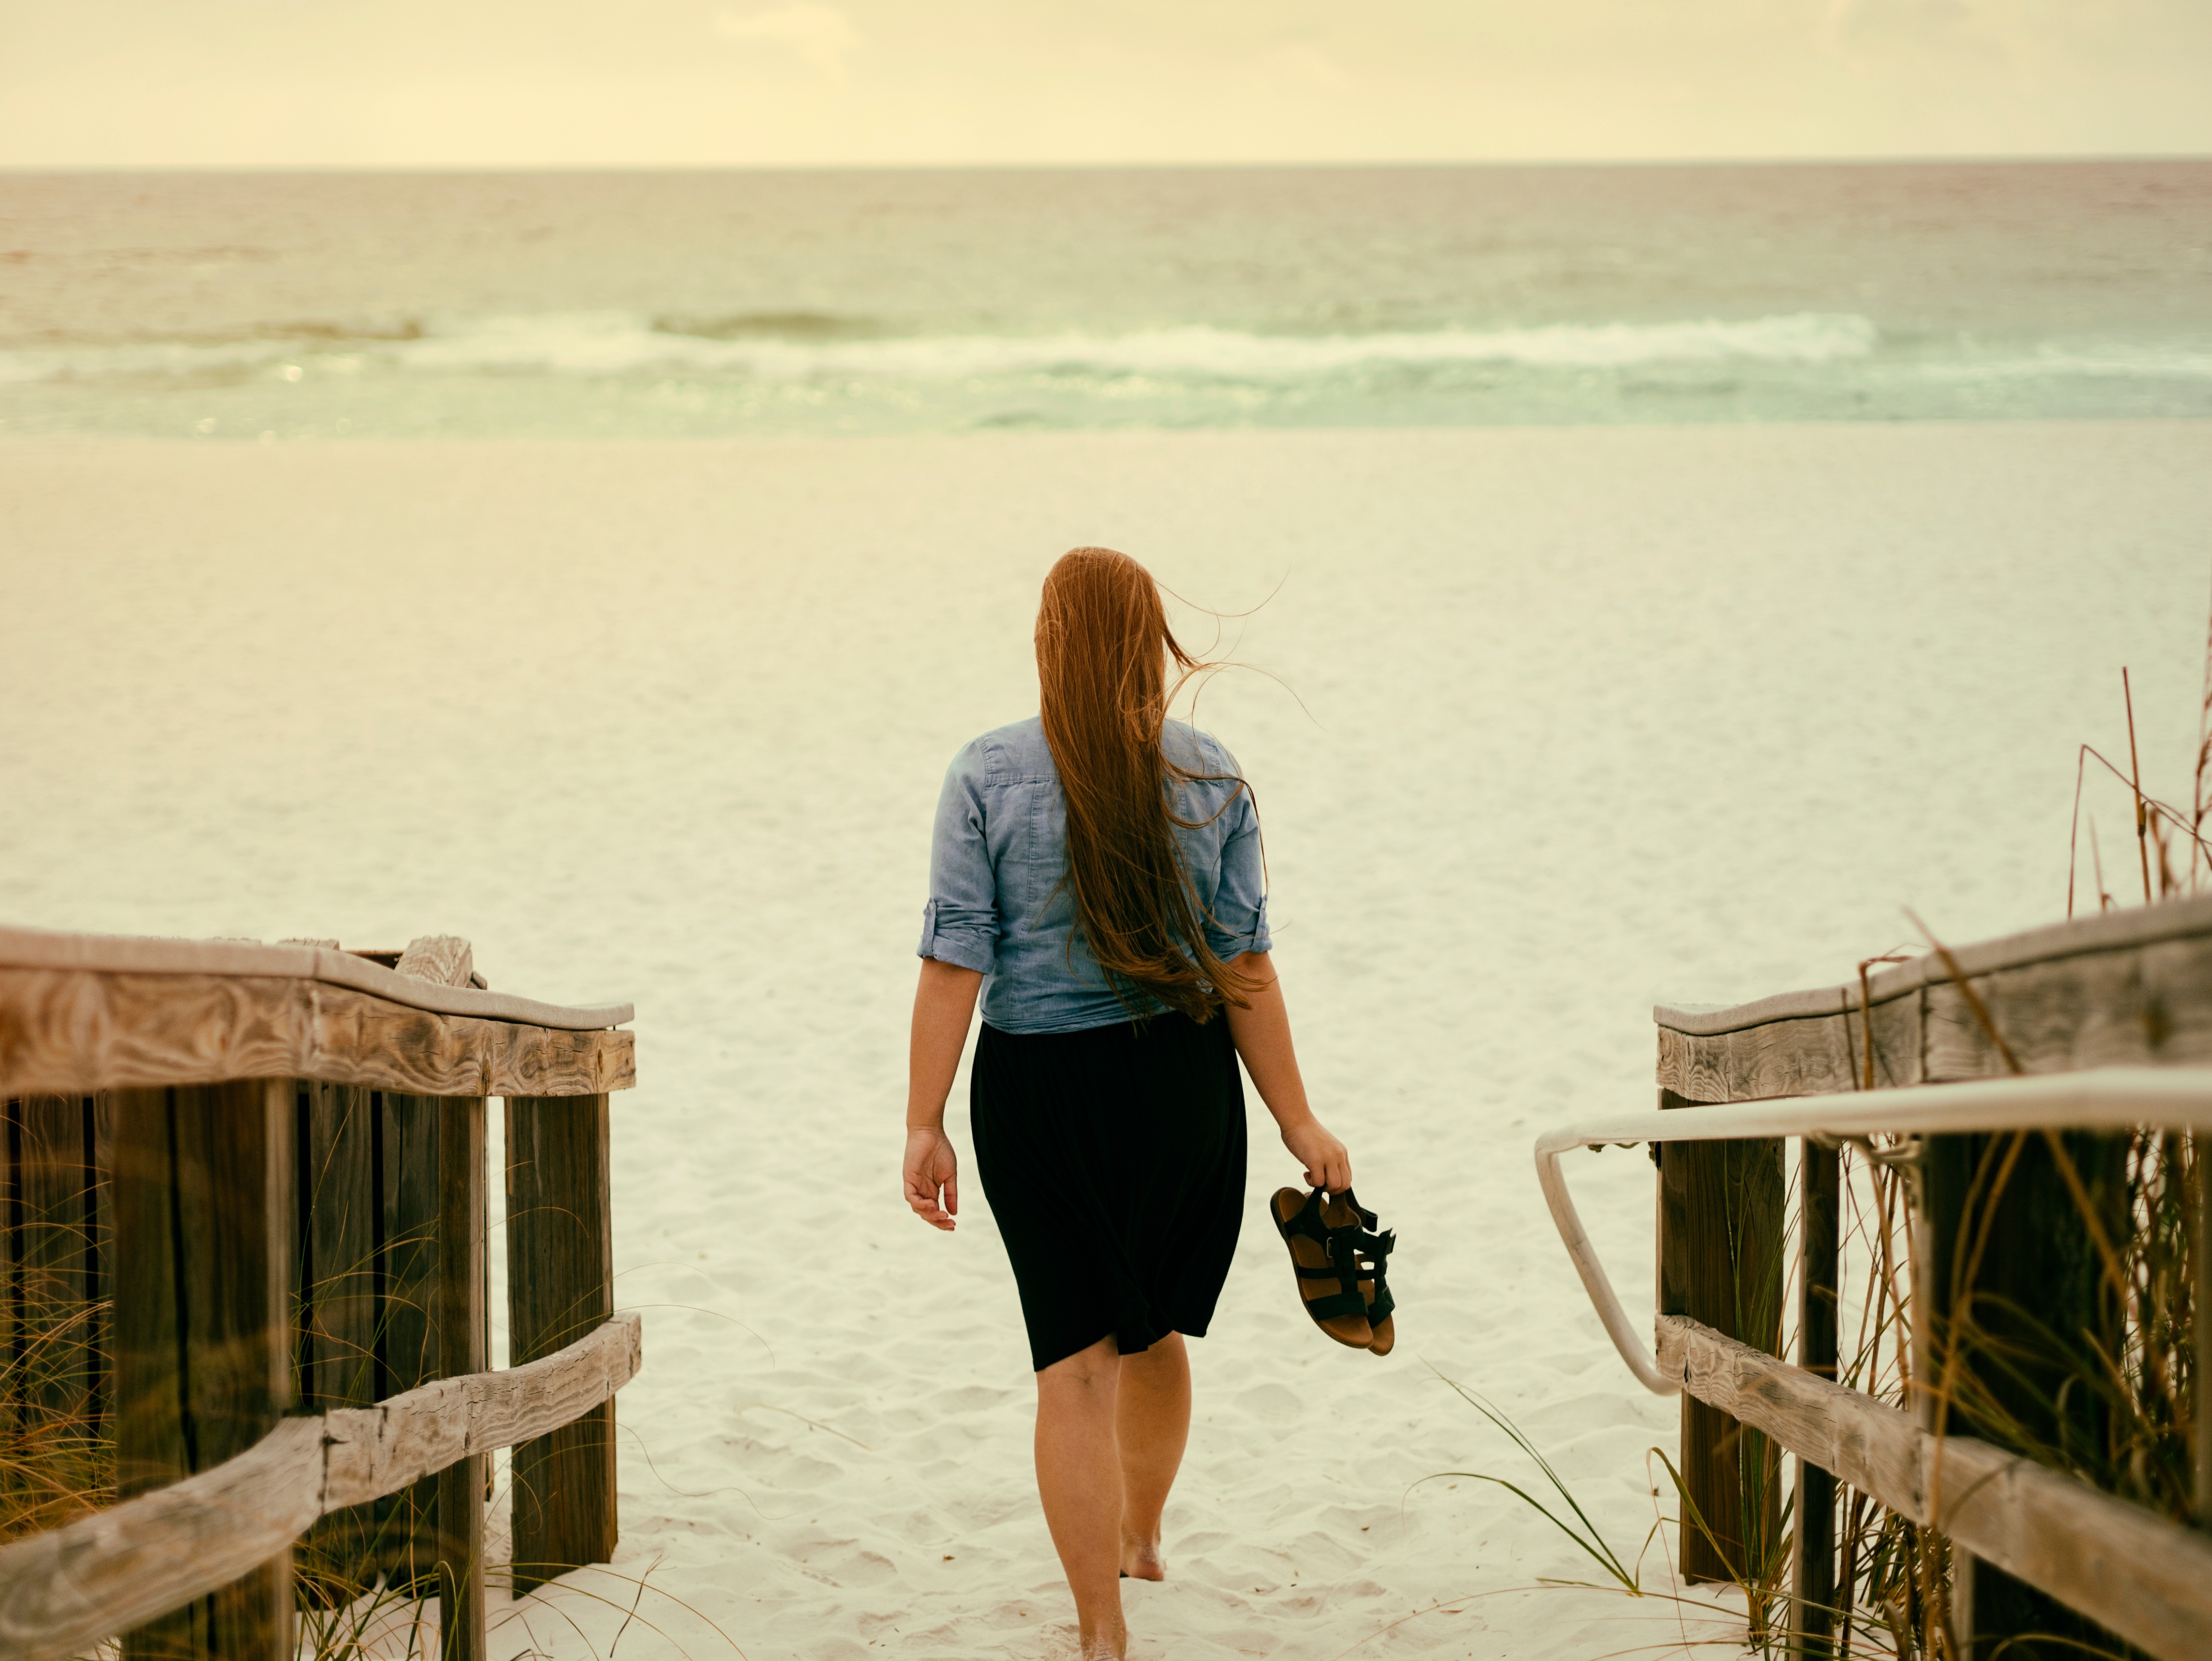
beach, sea, coast, sand, ocean, person, girl, woman, sunlight, morning, vacation, model, spring, romance, season, dress, photograph, beauty, image, photo shoot